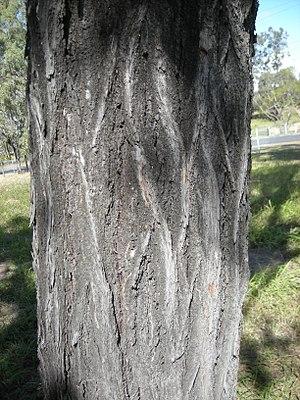
Eucalyptus crebra est un Eucalyptus de grande taille.